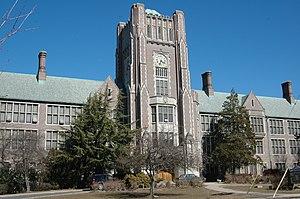
Lycée Columbia à Maplewood (New Jersey), aux États-Unis
Shaun Goater, MBE, né le 25 février 1970 à Hamilton, est un footballeur international bermudien qui évolue au poste d'attaquant pour plusieurs clubs anglais entre 1989 et 2006.